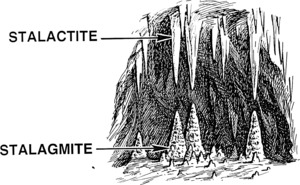
Une stalagmite est un spéléothème de concrétionnement qui se forme sur le sol des grottes et des souterrains par la chute lente et continue d'eau et par « l'effet splash » de celles-ci.